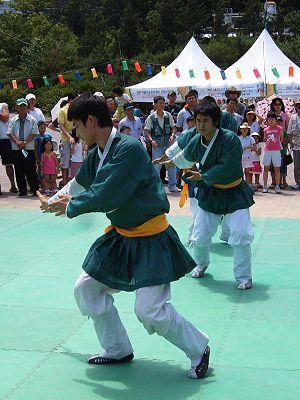
Le taekkyon est un art martial traditionnel de Corée. Il est caractérisé par des mouvements fluides et légers couplés à un jeu de jambes rythmique et évasif, qui lui donnent une apparence dansée.